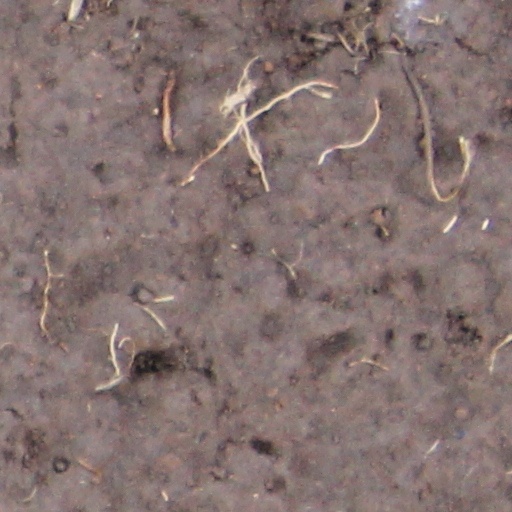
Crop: wheat